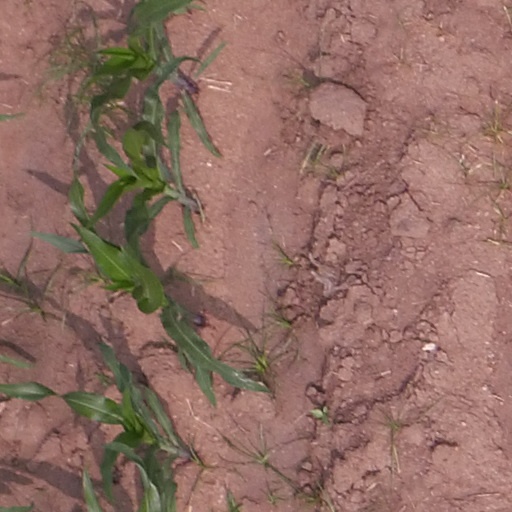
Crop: maize; corn